Minnie Pearl

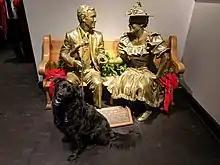
A life-sized statue of Minnie Pearl sits on a pew alongside a statue of Roy Acuff in the lobby of Ryman Auditorium.

On February 23, 1947, Colley married Henry R. Cannon, who had been an Army Air Corps fighter pilot during World War II and was then a partner in an air charter service. After the wedding, Cannon set up his own air charter service for country music performers and took over management of the Minnie Pearl character. His clients in the charter service included Eddy Arnold, Colonel Tom Parker, Hank Williams, Carl Smith, Webb Pierce, and Elvis Presley. The couple had no children. In 1969, they purchased a large estate home in Nashville next door to the Tennessee Governor's Mansion. Cannon attended Brentwood Methodist Church, just to the south of Nashville, where she also donated the pipe organ.